Eleanor Holm

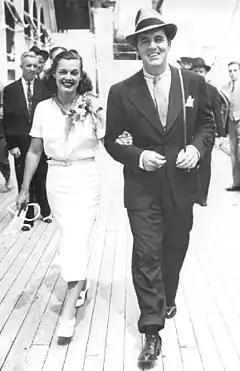
Holm and Art Jarrett in 1936

Despite a petition signed by more than half the U.S. Olympic team, Brundage, who went on to become the president of the International Olympic Committee, refused to reconsider. Holm had been the top favorite for the 100-meter backstroke event, and she watched from the stands as the gold medal went to Dutch swimmer Nida Senff. Decades later, Holm told Olympic sprinter Dave Sime that Brundage held a grudge from an incident in which he propositioned her, and she turned him down.